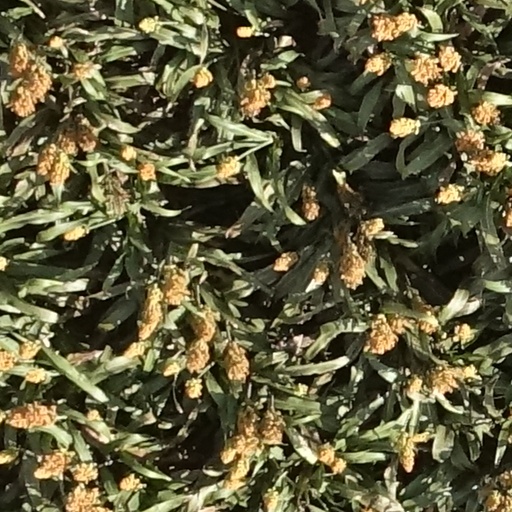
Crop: sorghum